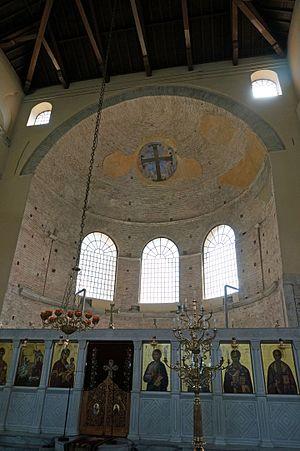
vue de l'église Acheiropoietos .
L’église de l'Acheiropoiètos est une église byzantine du Vᵉ siècle, située à Thessalonique. Elle est située sur la rue Agia Sophia, près de l'intersection de la rue Egnatia. C'est l'exemple le plus important des modèles de basiliques paléochrétiennes. Elle donne un aperçu du type d'architecture digne de la civilisation byzantine. L'église est inscrite depuis 1988 sur la liste du patrimoine mondial de l'UNESCO au sein du bien intitulé « Monuments paléochrétiens et byzantins de Thessalonique ». À cette liste, se rajoute Saint Démétrios, la Rotonde ainsi que le Monastère de Latomou.